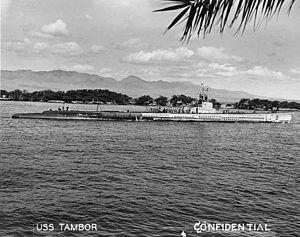
Charles Andrews Lockwood a été un vice-amiral de la Marine des États-Unis, pendant la guerre du Pacifique. Il est connu dans l'histoire des sous-marins comme le commandant légendaire de la Force des Sous-marins de la Flotte du Pacifique. Il a développé les tactiques pour l'utilisation efficace des sous-marins, faisant des membres du "service silencieux" et de leurs navires, des acteurs clé de la victoire américaine.
La classe Tambor, est une classe de douze sous-marins d'attaque conventionnels de l'US Navy construits entre 1939 et 1941 pour suivre la classe Sargo et actifs entre 1940 et 1946.